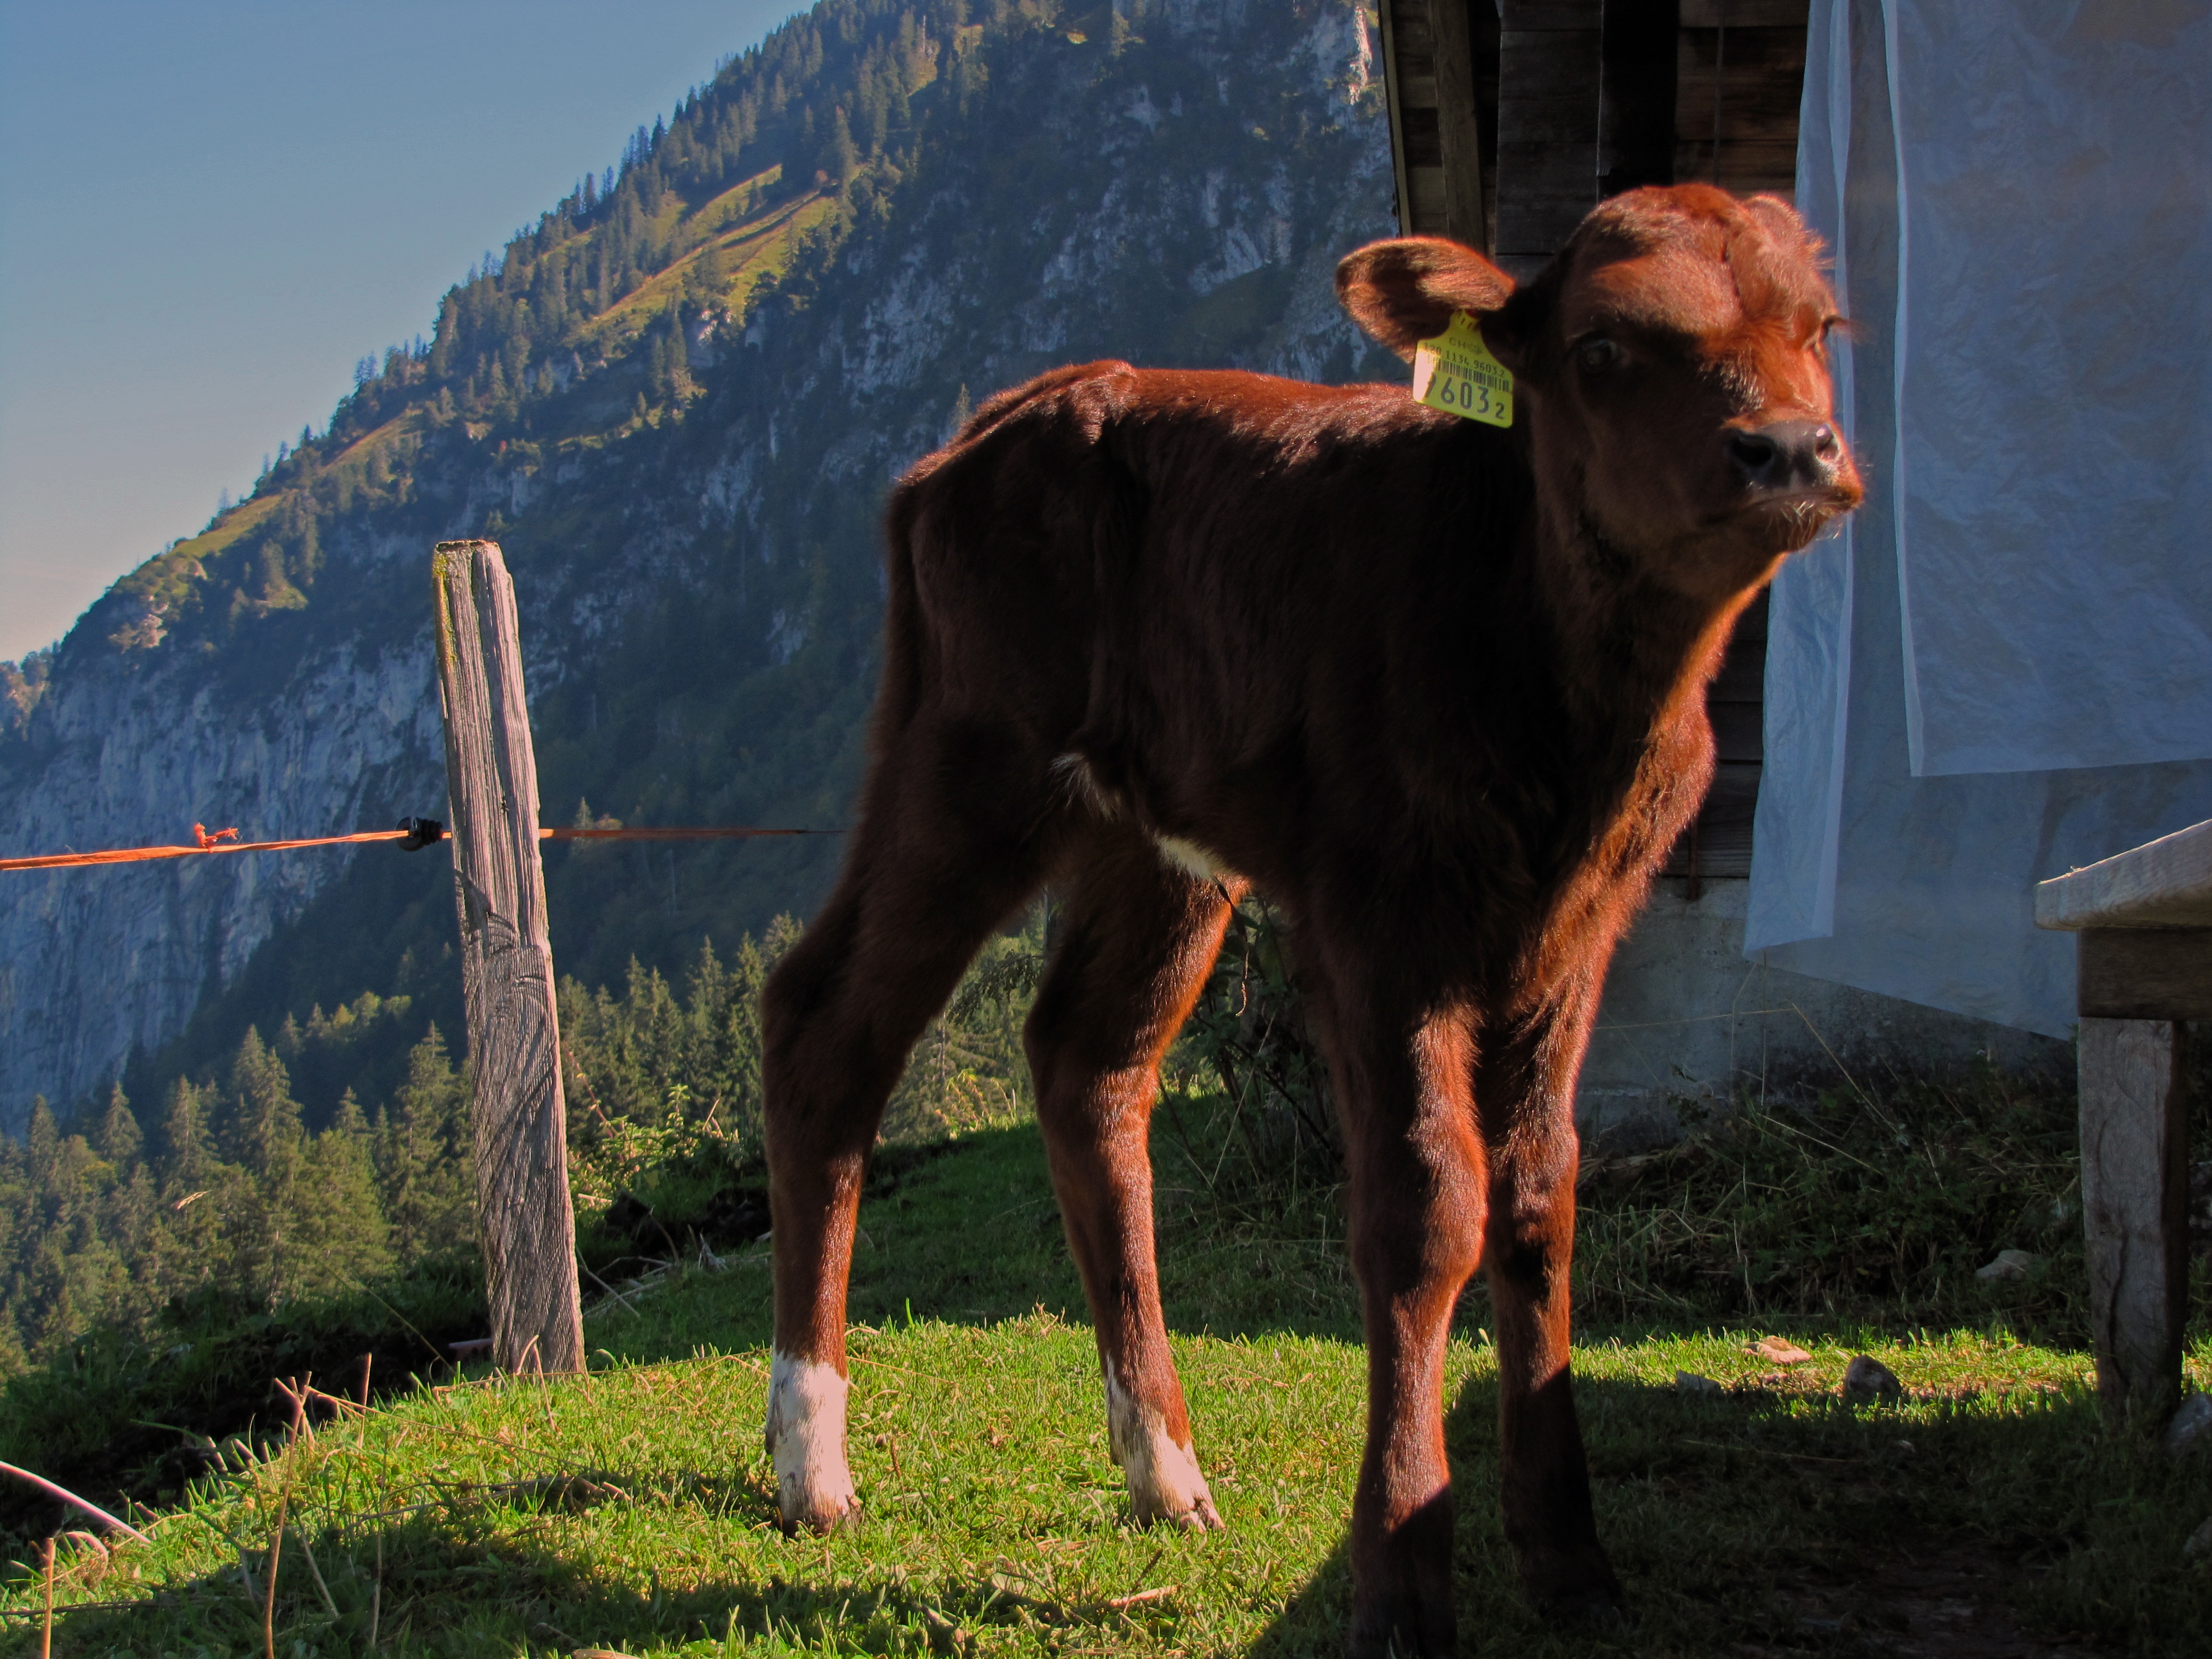
hair, animal, cow, mammal, calf, farm animals, four legged, ungulates, cattle like mammal